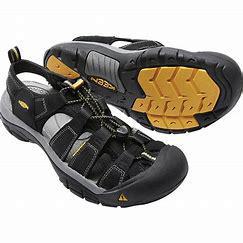
Brand: Keen
Model: 100